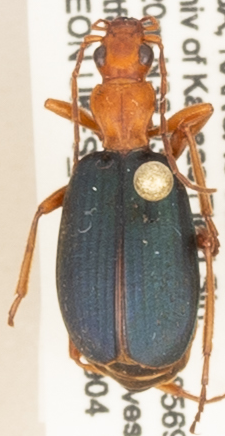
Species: Brachinus alternans
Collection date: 2019-09-04
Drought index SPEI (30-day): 2.09
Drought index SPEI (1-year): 2.09
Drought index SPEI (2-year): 0.8